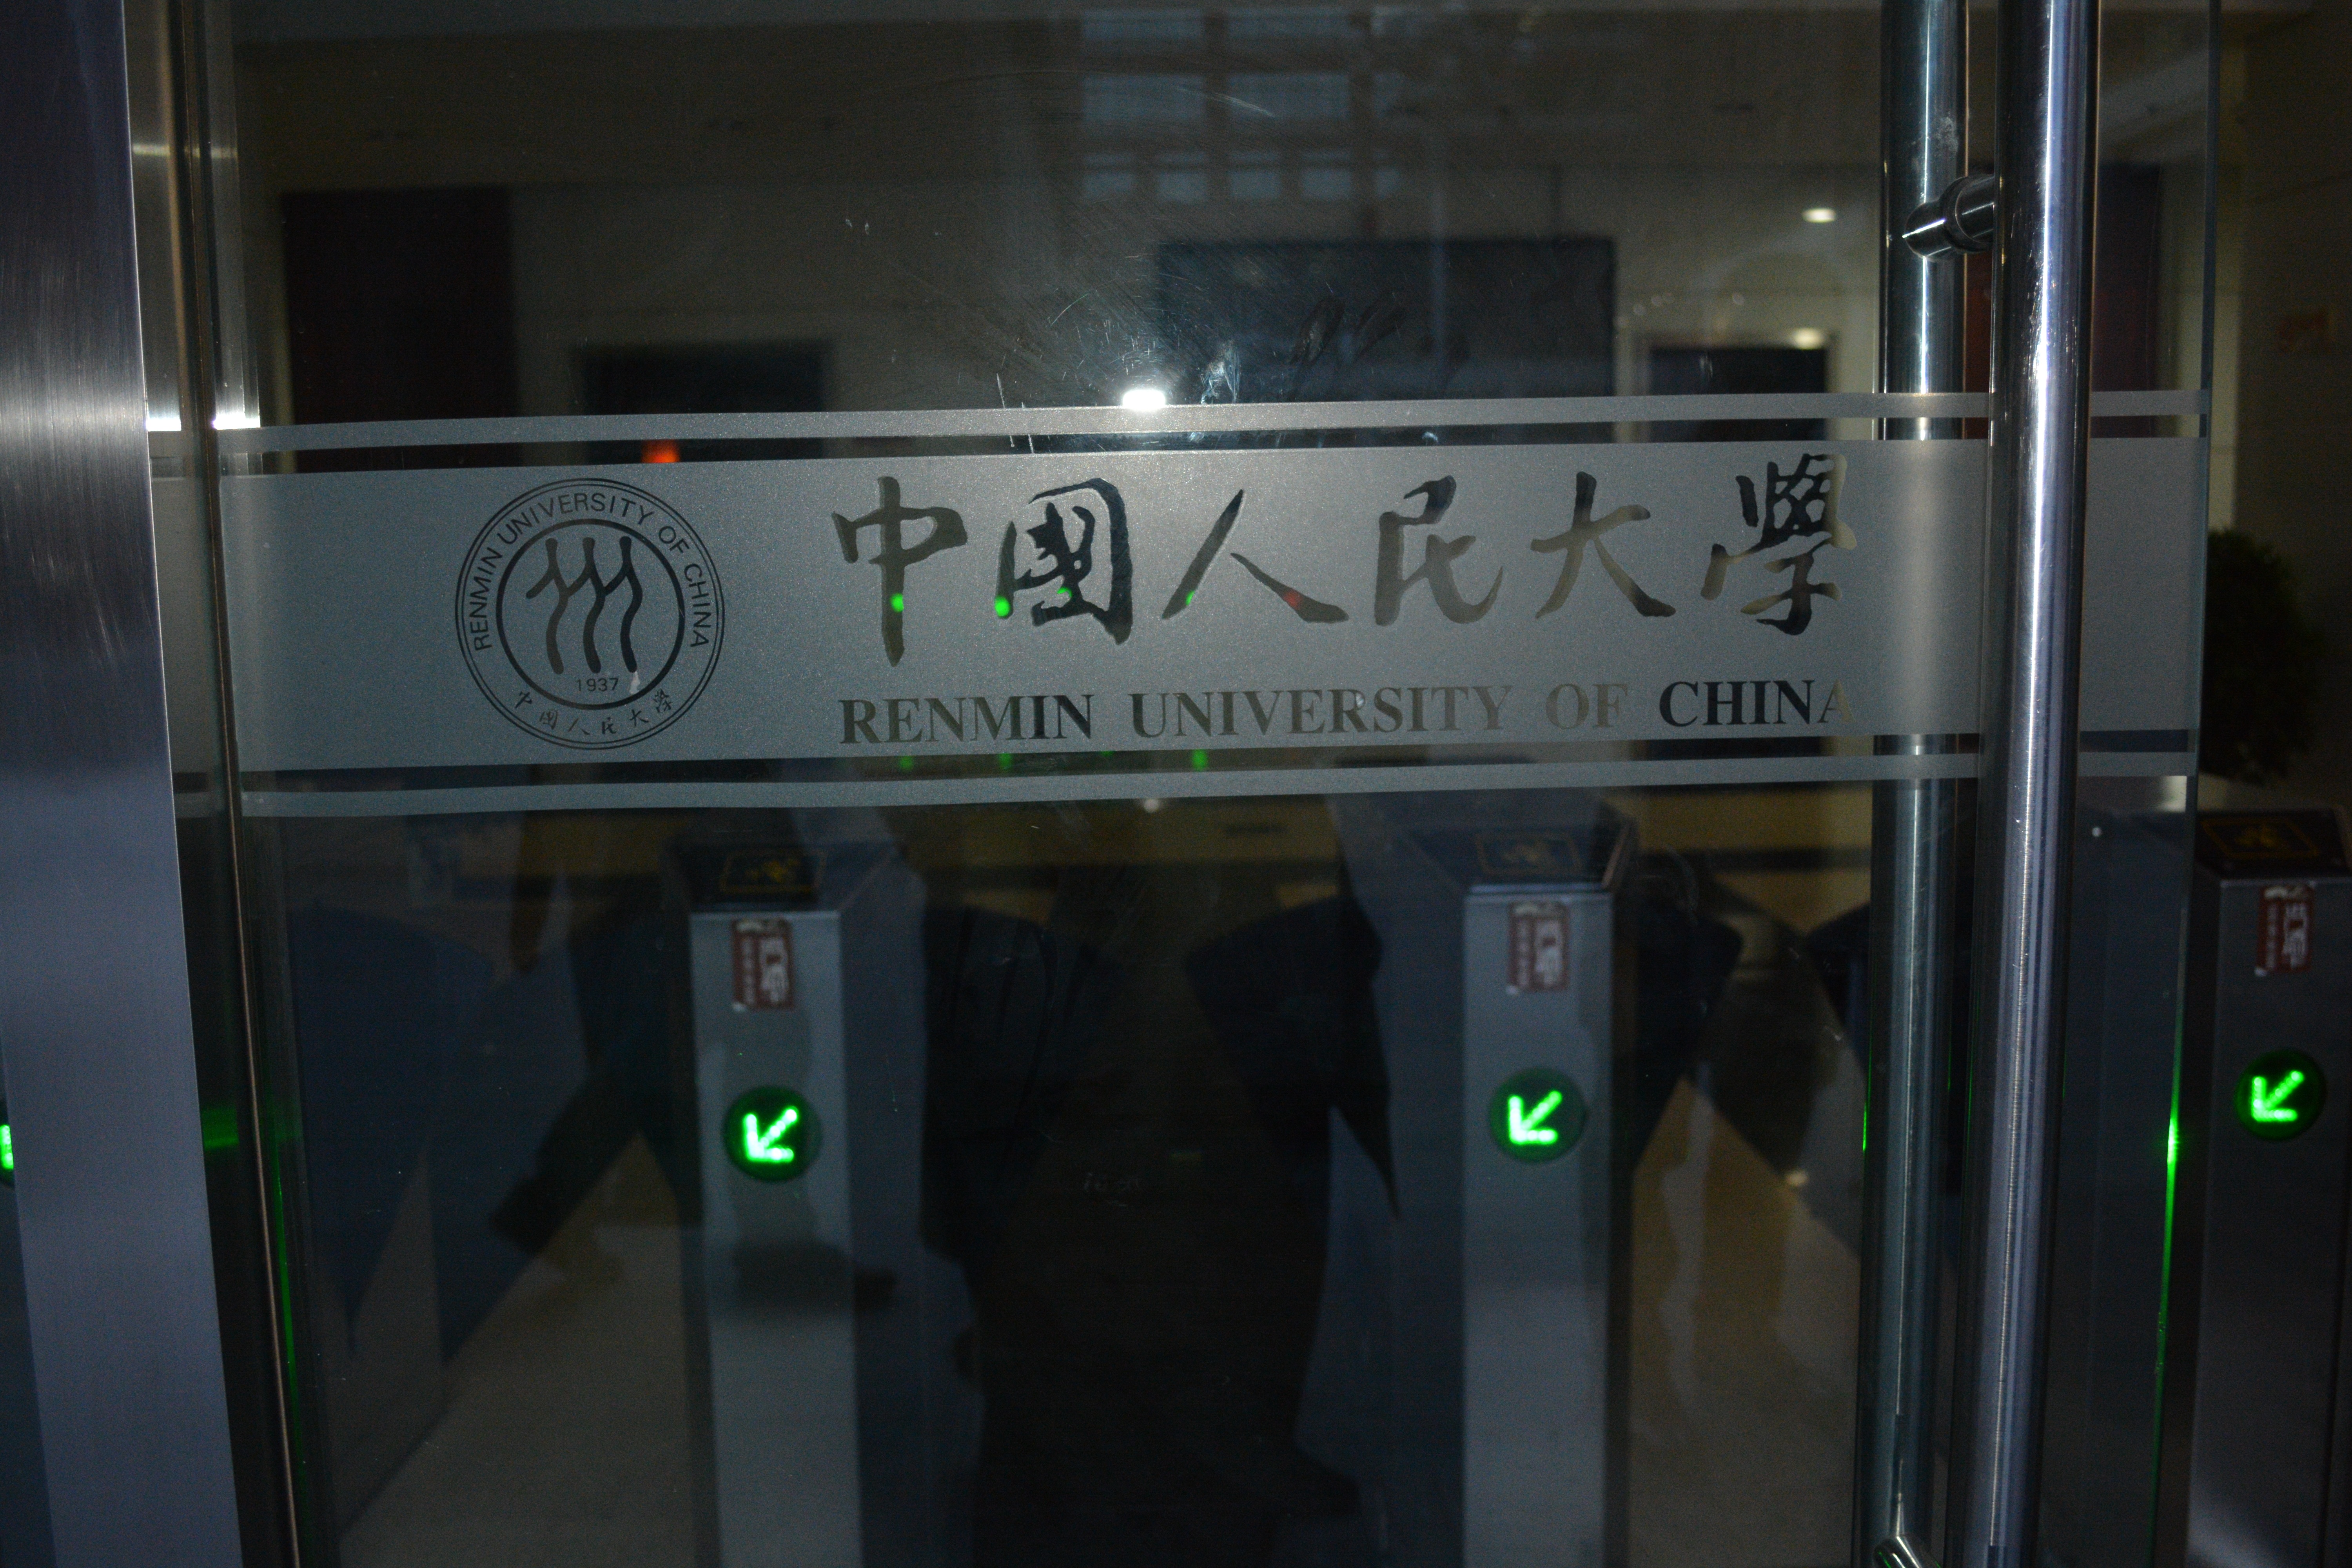
transport, machine, signage, public transport, rapid transit